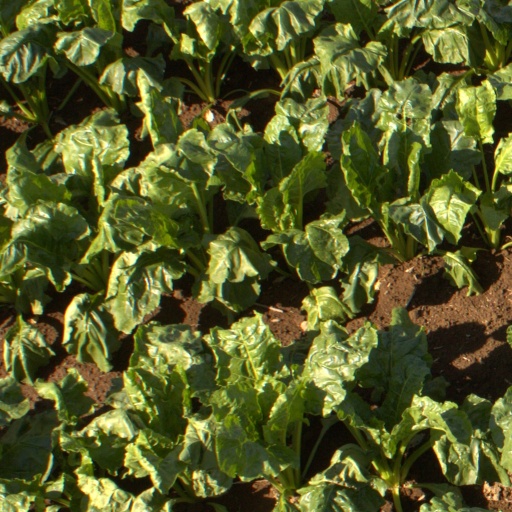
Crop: sugar beet